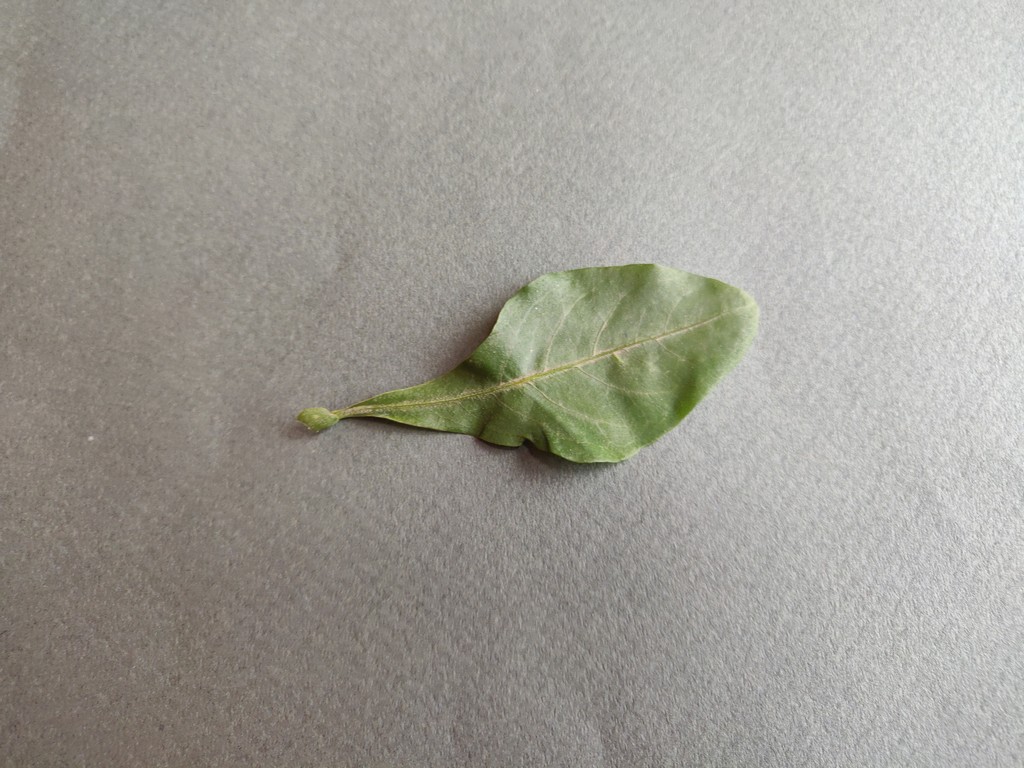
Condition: Healthy
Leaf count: single
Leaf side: front